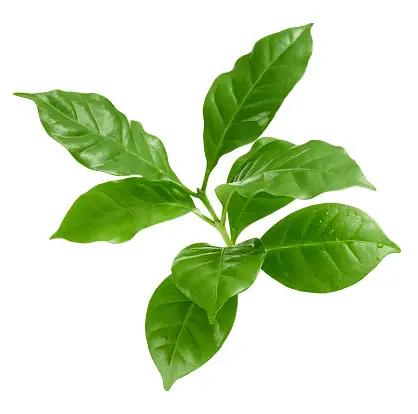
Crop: unknown
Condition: coffee